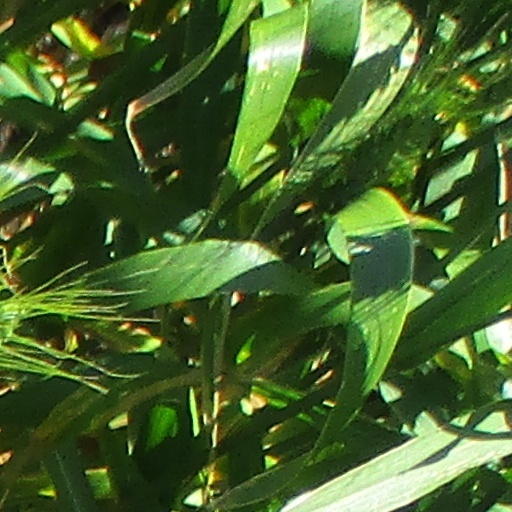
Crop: wheat